Rajendra Bikram Shah

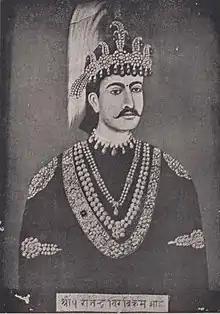
Rajendra Bikram Shah, 1831

Rajendra came of age in 1832, and in 1837 announced his intention to rule independently of the prime minister. He stripped Bhimsen Thapa and Thapa's nephew, Mathabar Singh, of their military authority. Shortly afterward the youngest son of Rajendra's elder queen died, and Bhimsen Thapa was arrested on a trumped-up charge of poisoning the prince. All the property of the Thapas was confiscated. Bhimsen Thapa was acquitted after an eight-month trial, but the Thapas were in disarray. When Rana Jang Pandey became prime minister, he reimprisoned Bhimsen Thapa, who committed suicide in prison in 1839.